Al-Khawarizmi Astronomy Complex

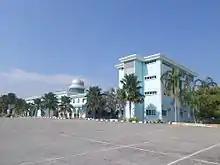

The Al-Khawarizmi Astronomy Complex is an observatory in Masjid Tanah, Alor Gajah District, Melaka, Malaysia. It is owned by Melaka State Government and operated by Melaka Mufti Department.